Brockenhurst railway station

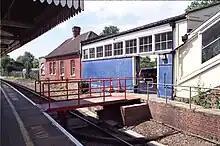
The platform swing bridge

The station consists of four platforms, arranged in two island platforms, with a ticket office housed in the main building nearest platform 1 on the side closest to the village. The platforms, ticket office and car park are all connected by footbridge, with the ticket office at one end and the car park and bicycle hire point at the other end of the walkway.